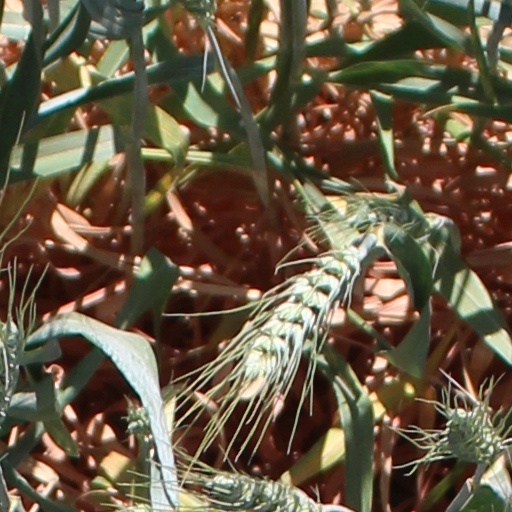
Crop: wheat